Birthmarked (film)

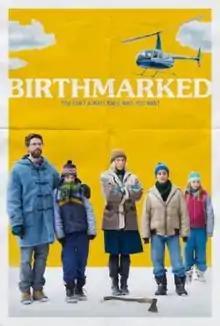
Theatrical release poster

Birthmarked is a 2018 Irish-Canadian comedy film directed by Emanuel Hoss-Desmarais, from a screenplay by Marc Tulin, and based on a story by Hoss-Desmarais and Tulin. It stars Matthew Goode, Toni Collette, Andreas Apergis, Jordan Poole, Megan O'Kelly, Anton Gillis-Adelman, Michael Smiley, Suzanne Clément and Fionnula Flanagan.